Dronfield

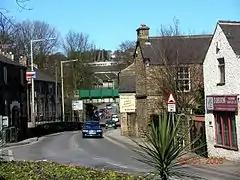
The old Sheffield-Chesterfield road in Dronfield

Dronfield was in existence before the 1086 Domesday Book, though little is known about its early history. It suffered after the Norman Conquest when William the Conqueror sought to bring the North of England under control. Its name derives from the Old English "drān" and "feld", meaning open land infested with drones (male bees).